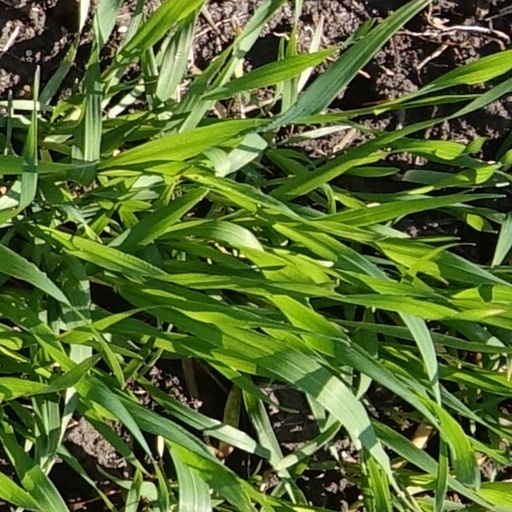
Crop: wheat